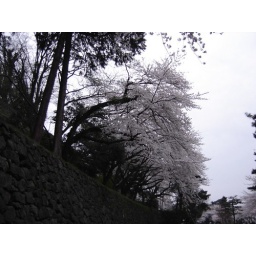
You can see the huge wall of the castle in the bottom left of the picture.